Vladimir Putin

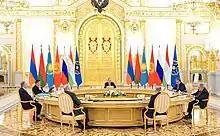
Putin hosted a meeting of the Russian-led military alliance, the Collective Security Treaty Organization (CSTO), in Moscow on 16 May 2022.

In 2007, Putin led a successful effort on behalf of Sochi for the 2014 Winter Olympics and the 2014 Winter Paralympics, the first Winter Olympic Games to ever be hosted by Russia. In 2008, the city of Kazan won the bid for the 2013 Summer Universiade; on 2 December 2010, Russia won the right to host the 2017 FIFA Confederations Cup and 2018 FIFA World Cup, also for the first time in Russian history. In 2013, Putin stated that gay athletes would not face any discrimination at the 2014 Sochi Winter Olympics.